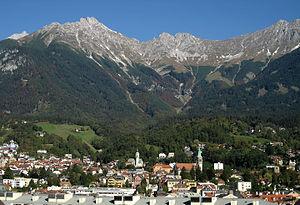
Carin Göring, ex-baronne von Kantzow, née Carin Axelina Hulda von Fock le 21 octobre 1888 à Stockholm où elle est morte le 17 octobre 1931, est une noble suédoise qui fut la première épouse du futur haut dignitaire nazi et ministre du Troisième Reich, Hermann Göring.